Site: brandenburg
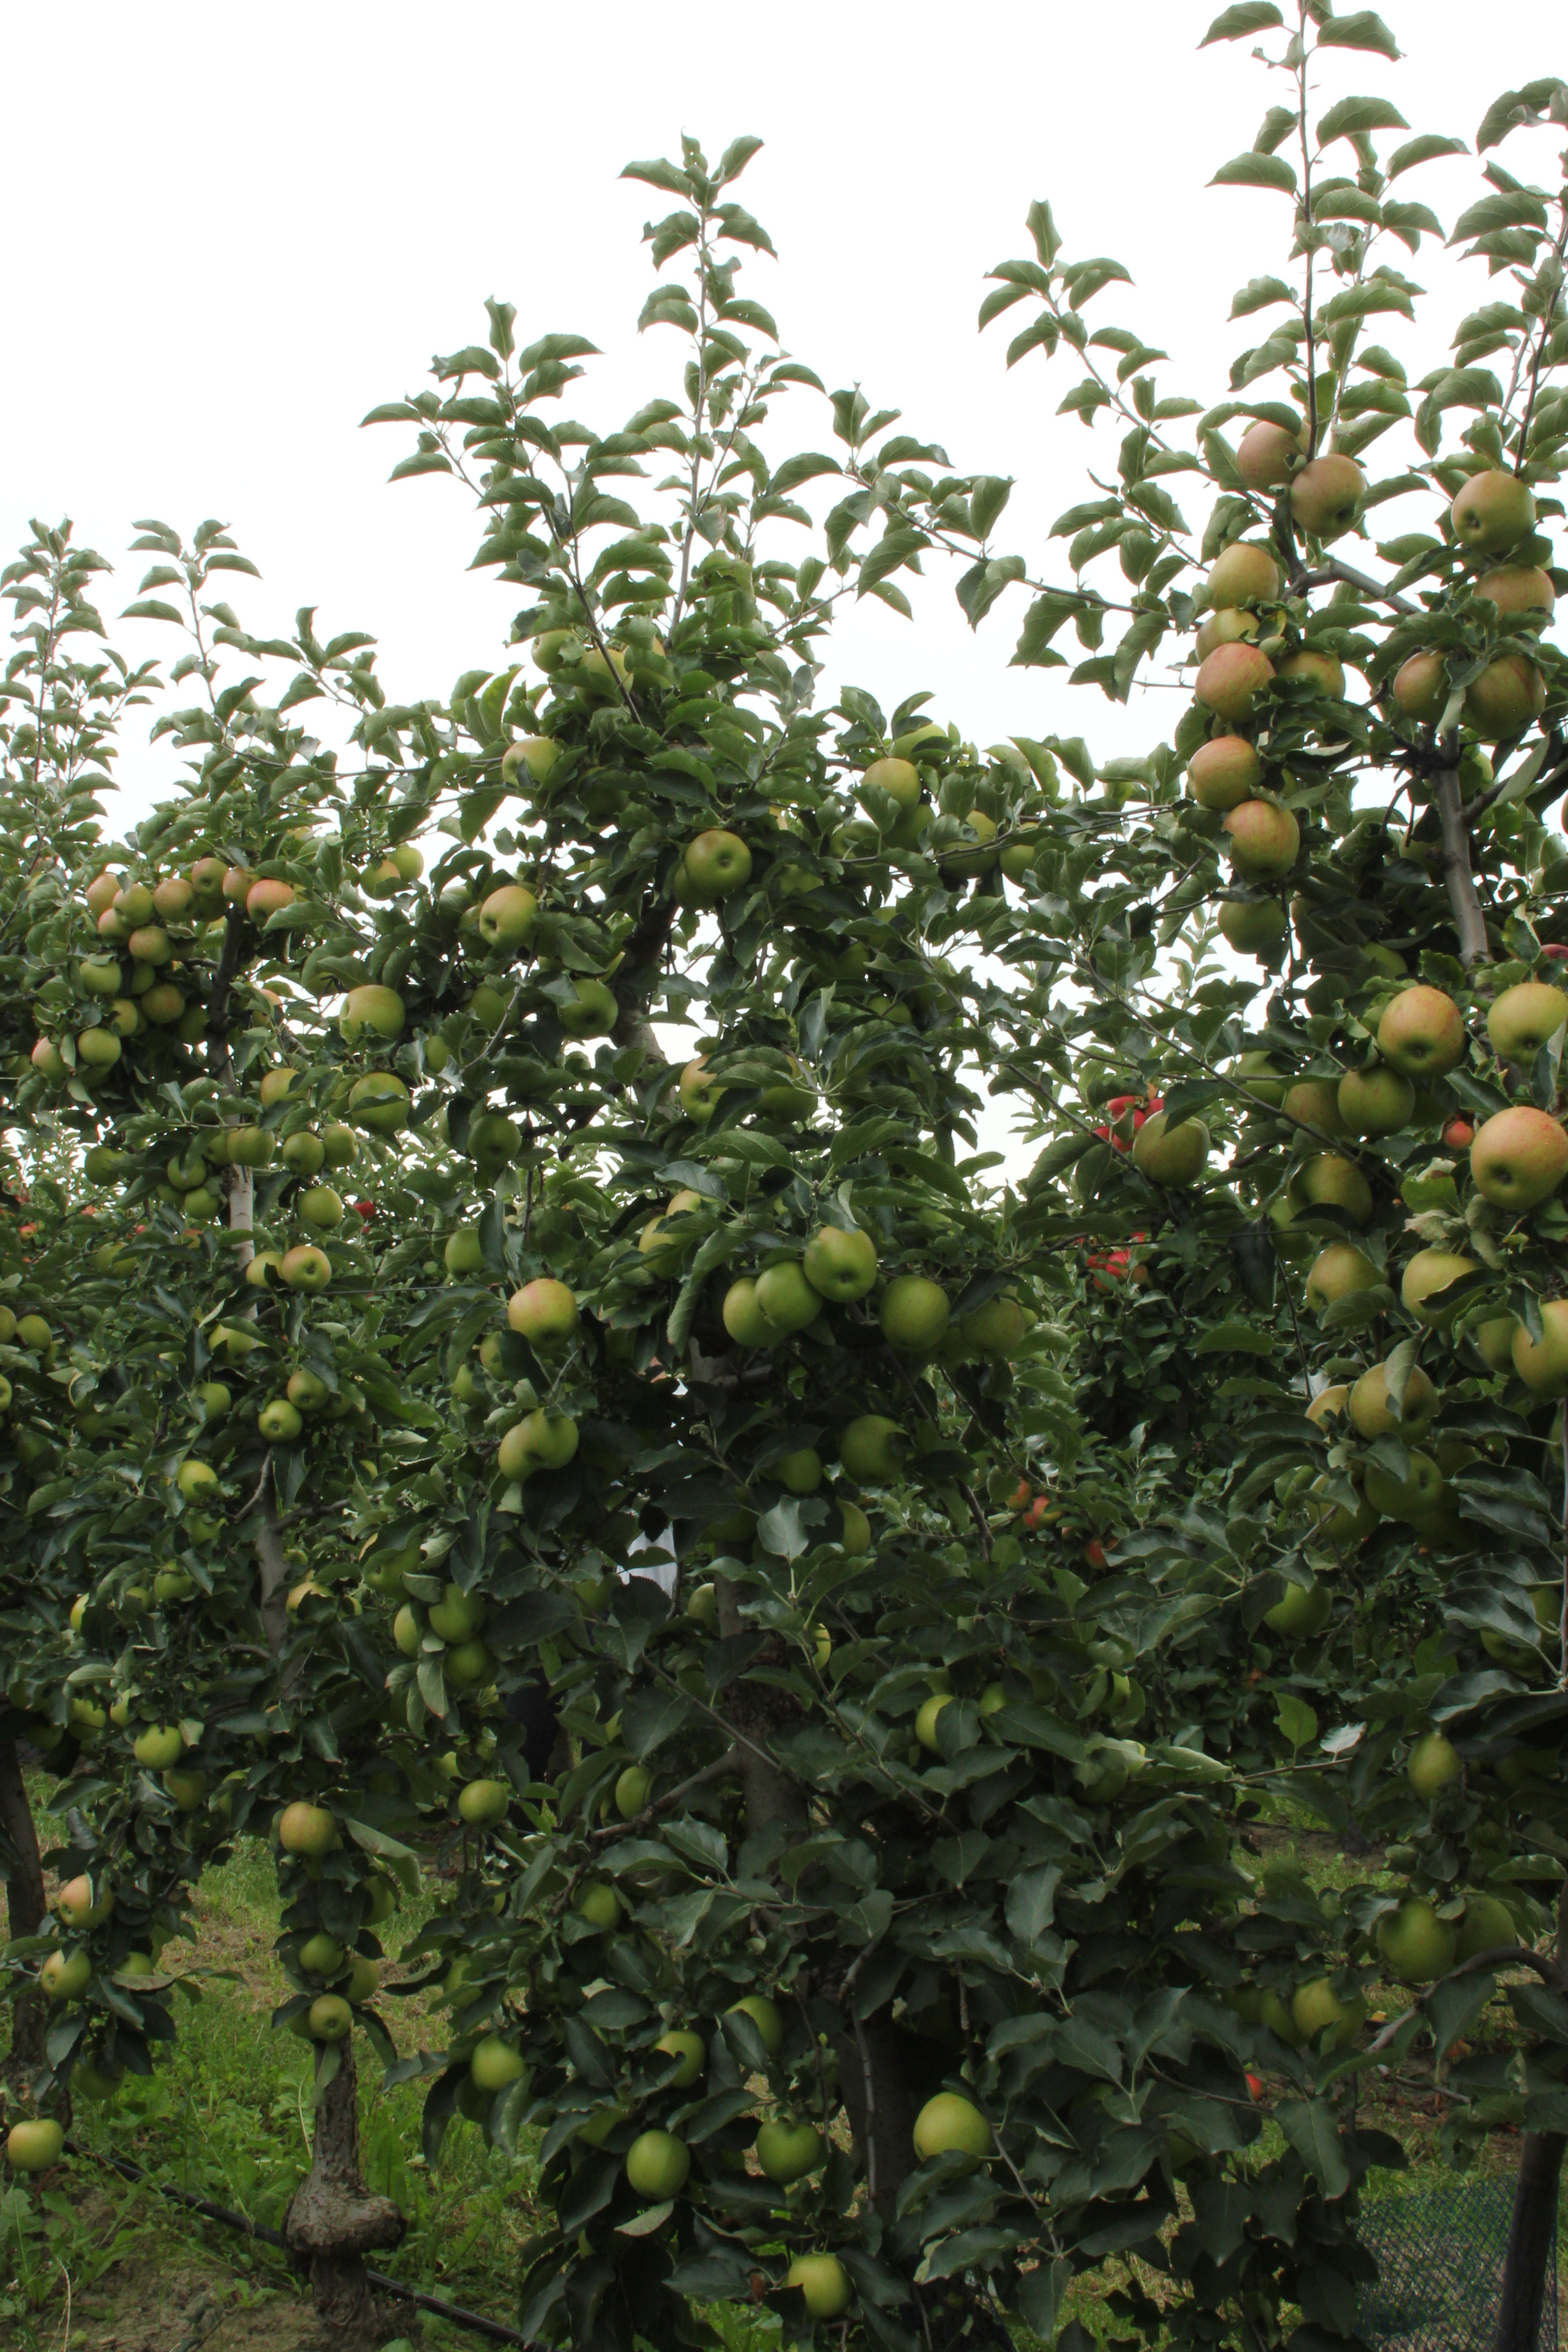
Growth stage (BBCH 87): Maturity of fruit and seed